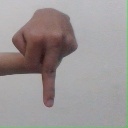
अक्षर: प